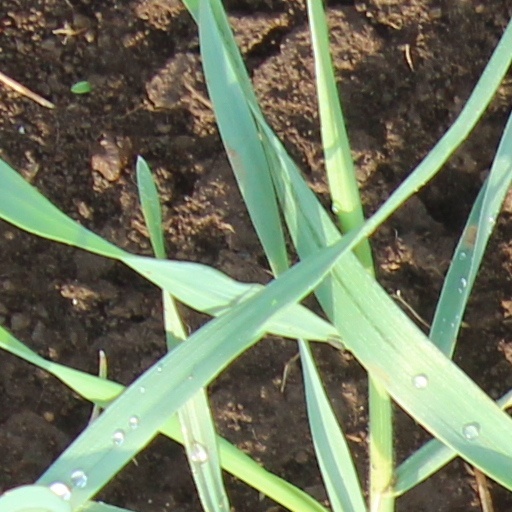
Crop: wheat